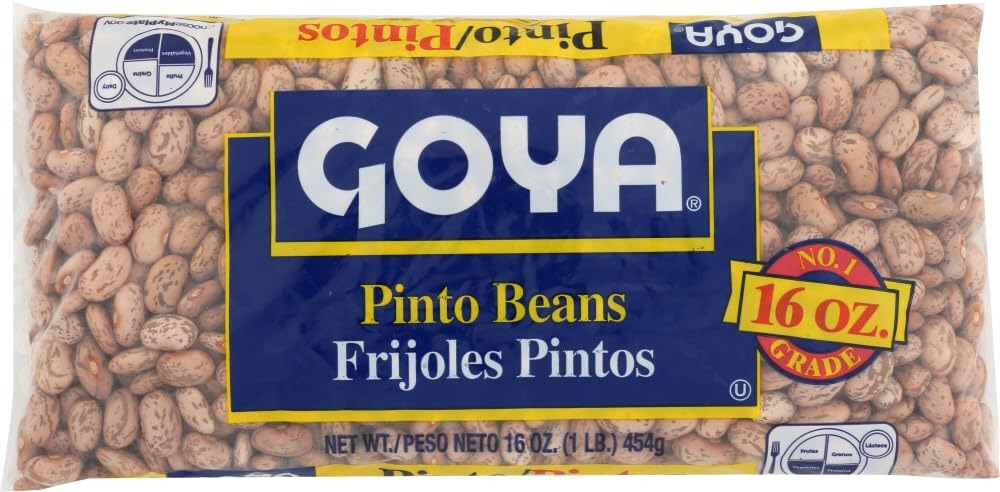
Item Name: Goya Bean Pinto
Value: 48.0
Unit: Ounce

Price: 2.19